Marie Antoinette

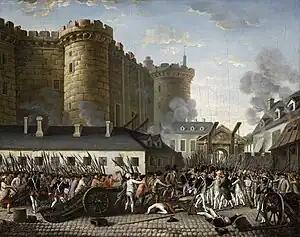
The Storming of the Bastille in Paris, and the arrest of its Governor Bernard-René de Launay, 14 July 1789

The queen spent heavily on fashion, luxuries, and gambling, though the country was facing a grave financial crisis and the population was suffering. Rose Bertin created dresses for her, hairstyles such as "poufs", up to three feet (90 cm) high, and the "panache—"a spray of feather plumes. She and her court also adopted the English fashion of dresses made of indienne (a material banned in France from 1686 until 1759 to protect local French woolen and silk industries), percale and muslin. As a result of all these fashion activities, Marie Antoinette presided over one of the most important and fashionable courts in history, and she was dominant over all of the other ladies of the court; as for her bearing and appearance the queen was very majestic and charismatic despite gaining much weight over the years with her many pregnancies.